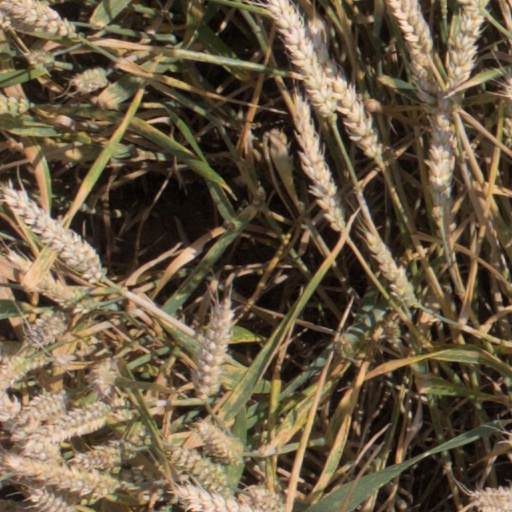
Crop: wheat